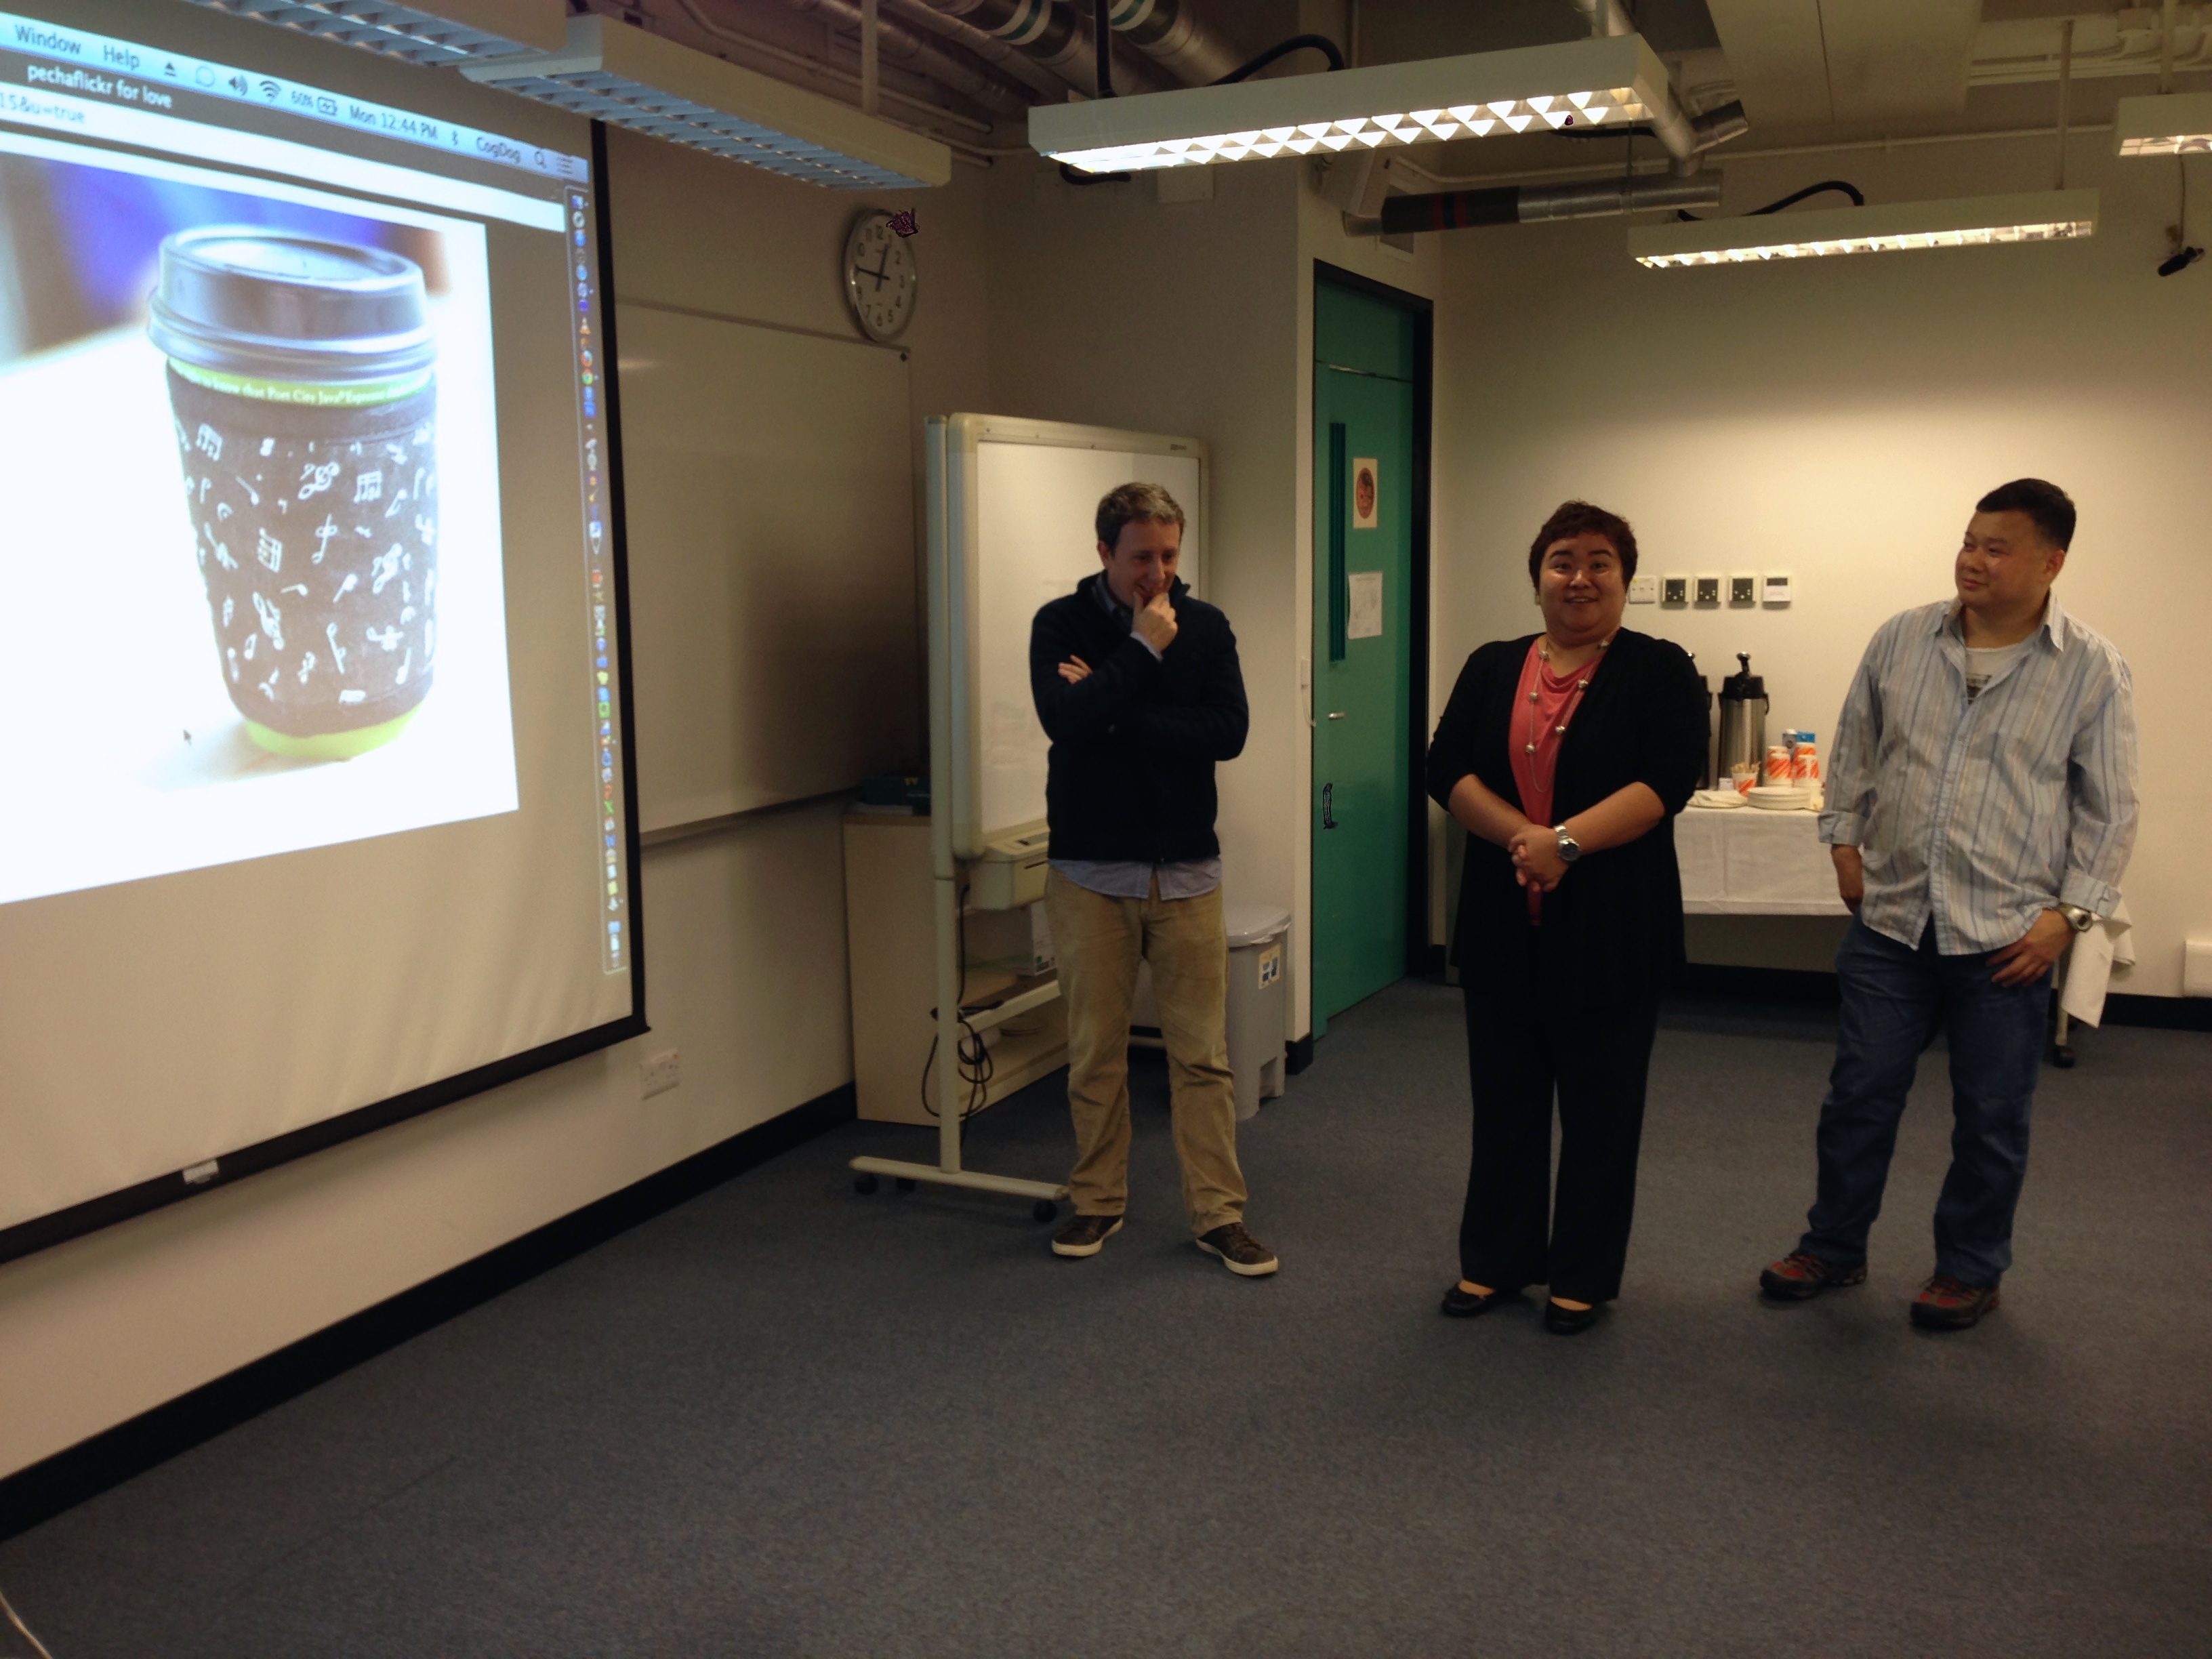
design, tourist attraction, exhibition, art exhibition